Japan–Turkey relations

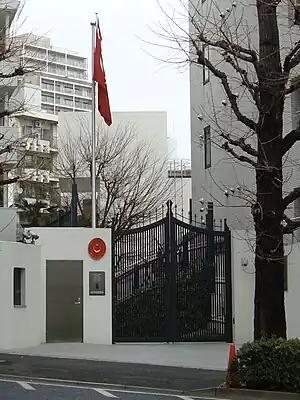
Embassy of Turkey in Japan

Turkey and Japan are both members of the Organisation for Economic Co-operation and Development (OECD), G20 and the World Trade Organization (WTO). Also Turkey is a member of the Council of Europe, and the Organization for Security and Co-operation in Europe (OSCE), and Japan is an observer.